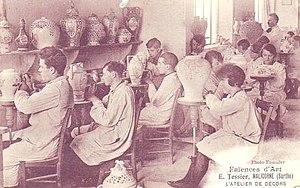
Atelier Emile Tessier, le décor. Malicorne, France, vers 1910
La Faïencerie d’Art de Malicorne est une des nombreuses faïenceries présente à Malicorne-sur-Sarthe, dans la Sarthe, en région Pays de la Loire. Elle fut fondée en 1923 et a la particularité de produire de la faïence ajourée, spécialité de Malicorne.